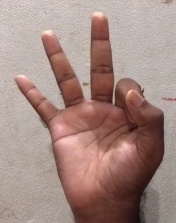
ASL sign: 9